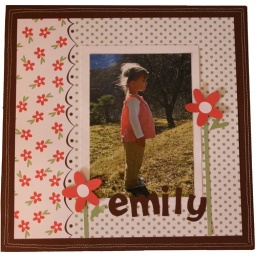
1st scrap book page in probably a year (maybe more). The paper is Sassafrass Lass I think